Answer in natural language. How many Dressers are visible in the scene? Choose between the following options: 4, 0, 3, 2 or 1
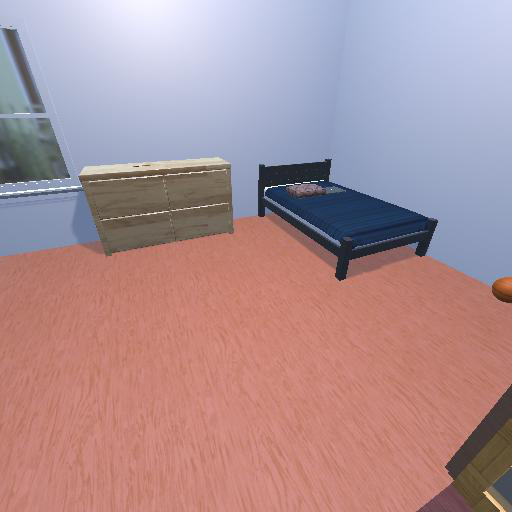
<answer>1</answer>